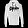
Label: Pullover